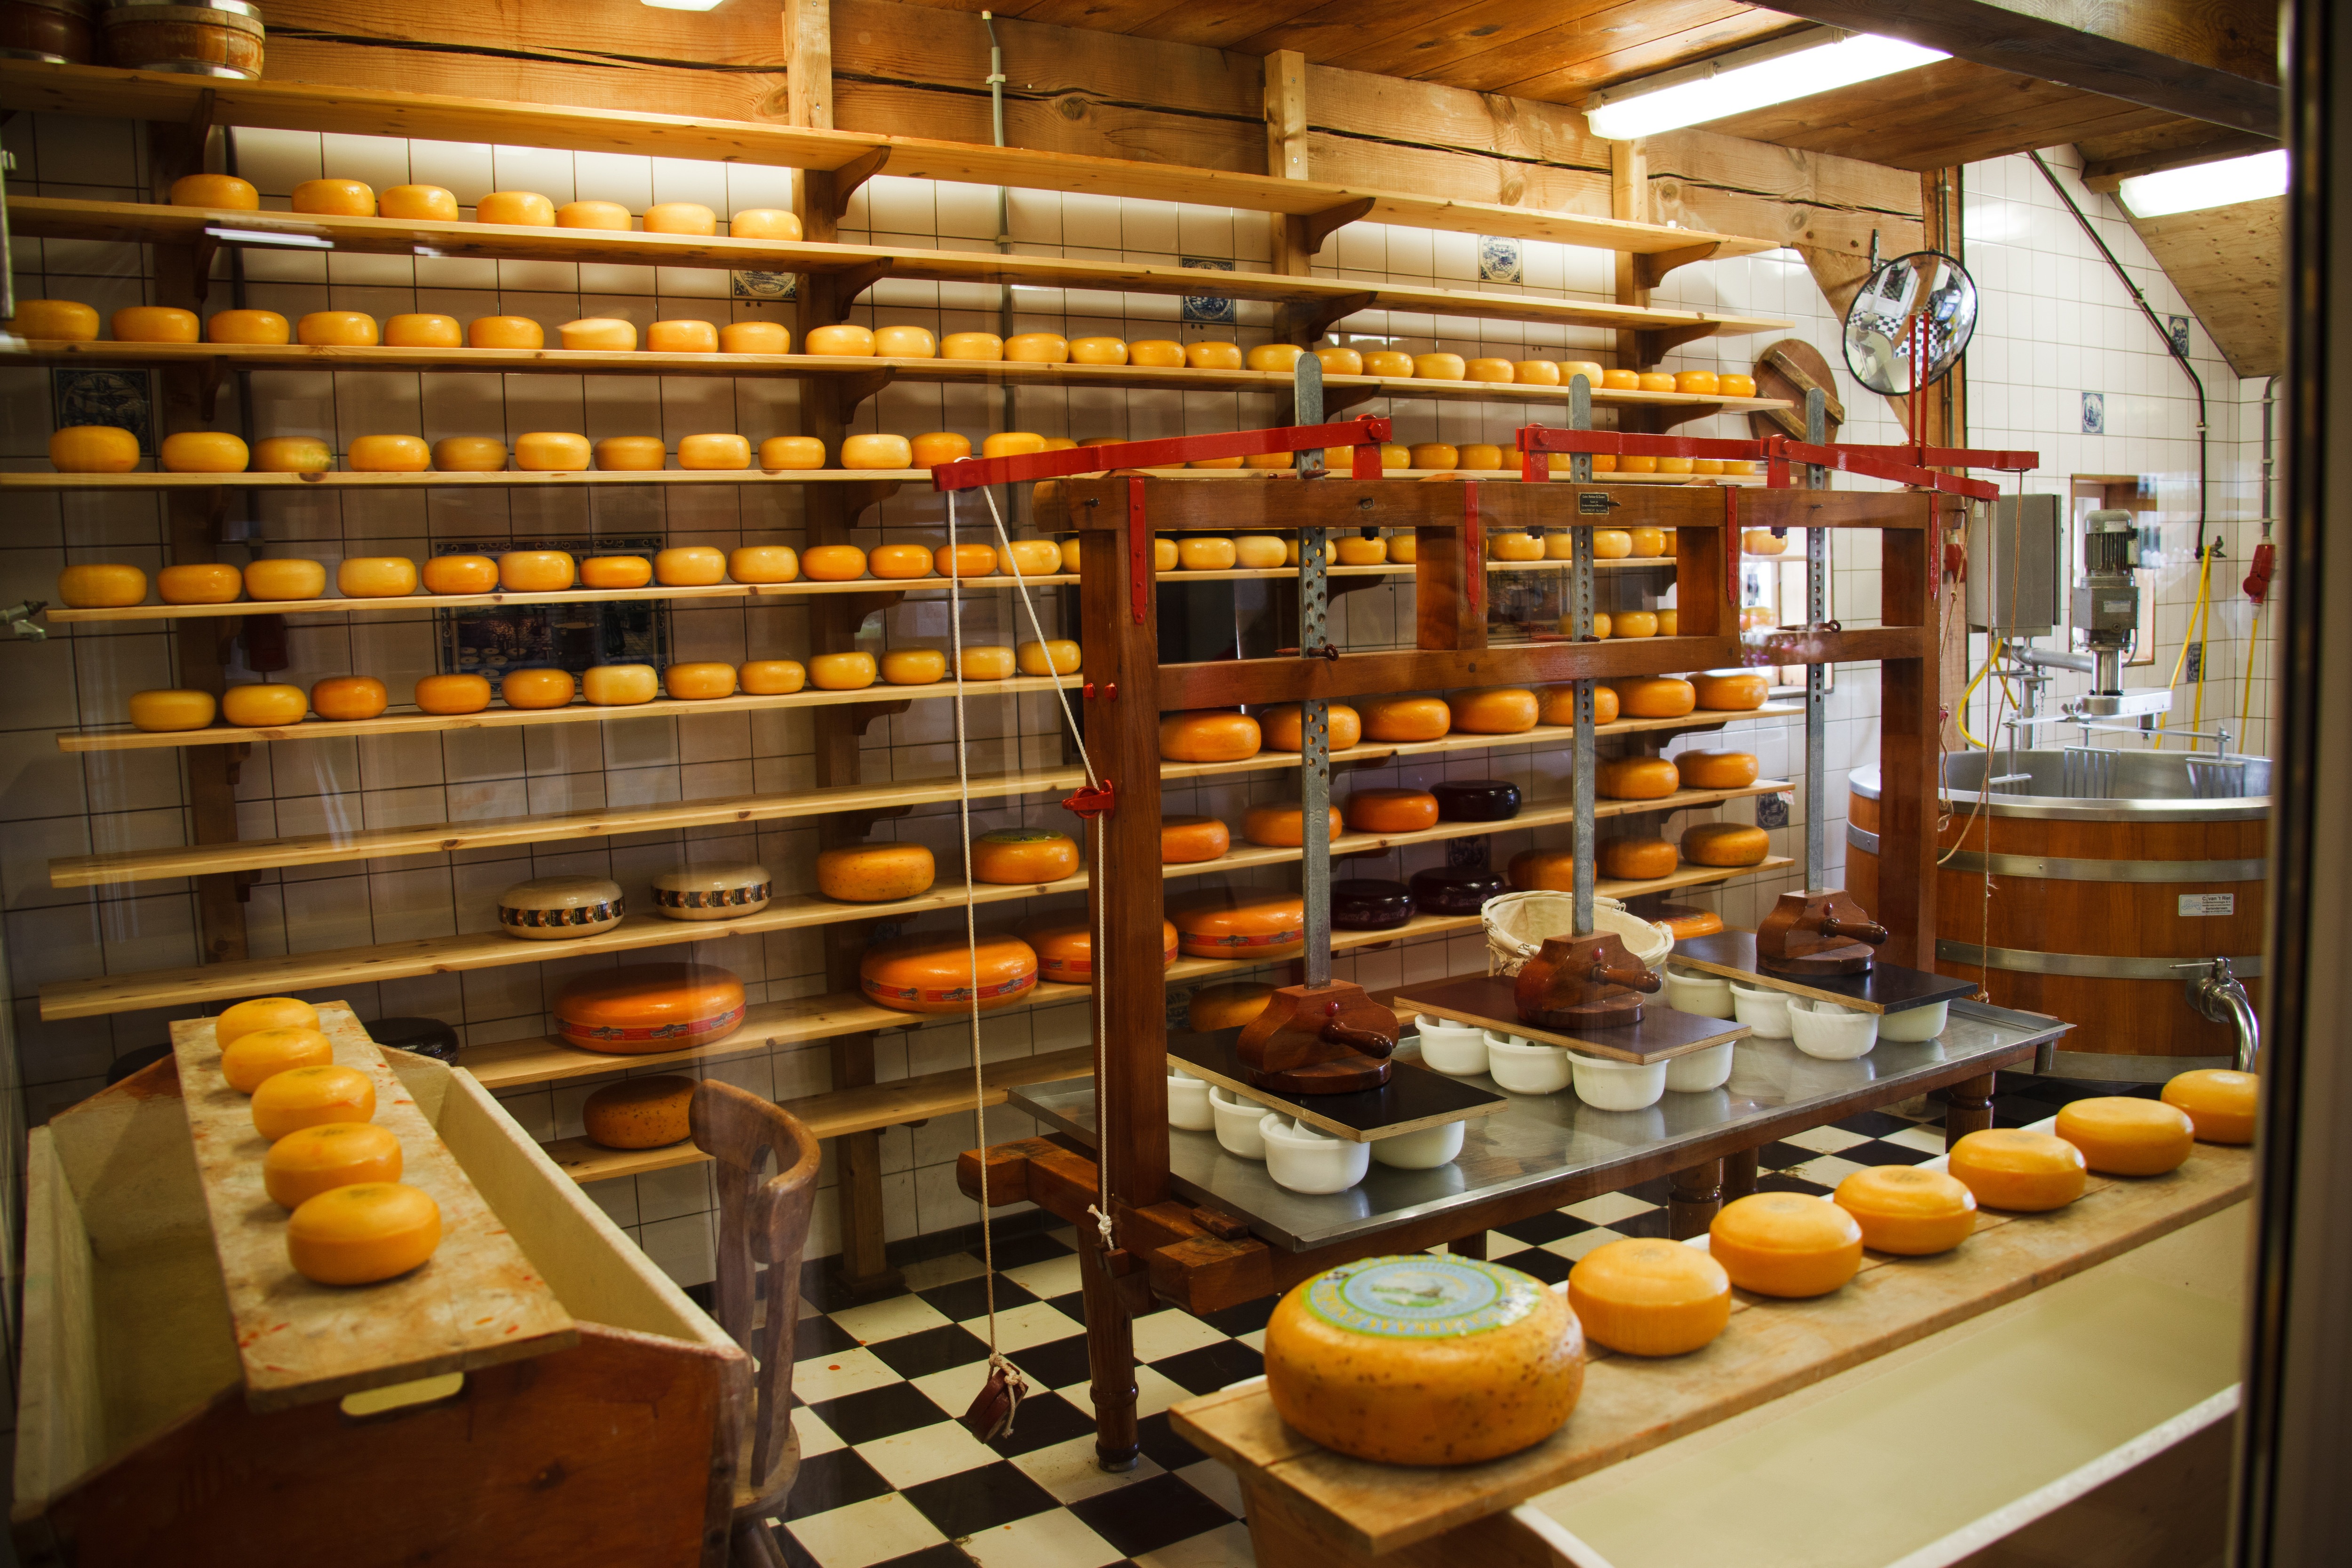
plant, technology, round, steel, food, equipment, metal, clean, industrial, factory, industry, milk, bakery, cheese, process, baker, commercial, make, tank, grocery store, production, manufacture, dairy, delicatessen